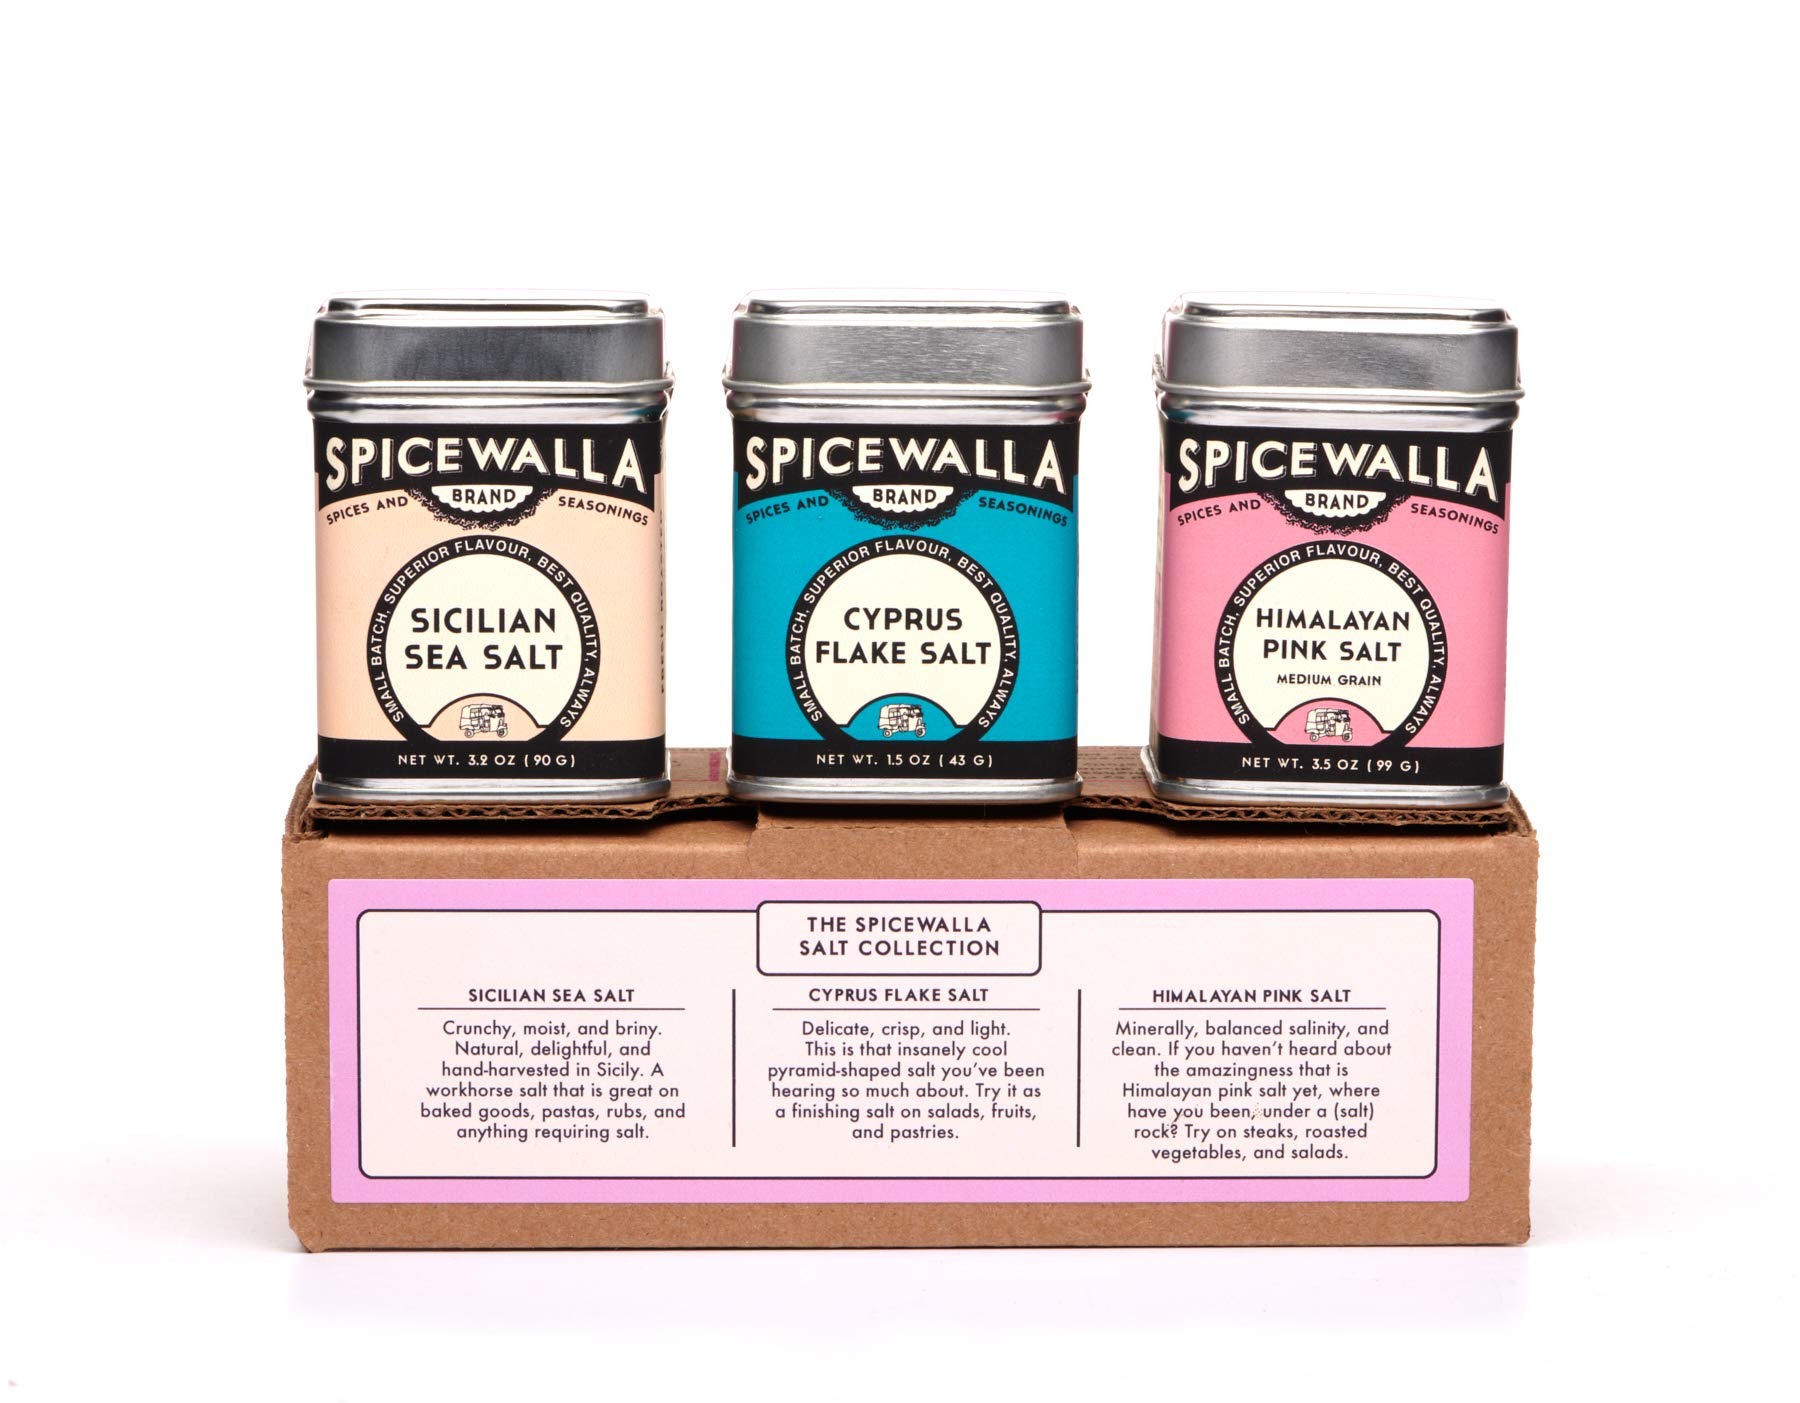
Item Name: Spicewalla Salt Collection 3 Pack | Cyprus Flake Salt, Sicilian Sea Salt, Himalayan Pink Salt | Premium Gourmet Salt Assortment
Bullet Point 1: IN THIS COLLECTION - Gourmet selection of Salts including Cyprus Flake Salt, Sicilian Sea Salt & Himalayan Pink Salt
Bullet Point 2: A SALT FOR EVERY OCCASION - From cooking salts to finishing salts, this collection has you covered. Sicilian Sea Salt: The workhorse of every day cooking - Himalayan Pink Salt: Mineral & Balanced, perfect for meats and veggies - Cyprus Flake Salt: The most splendid pyramid finishing salt you'll ever taste
Bullet Point 3: HIGH QUALITY & SIMPLE INGREDIENTS - Gluten free, Non GMO, KETO & Paleo friendly, No artificial flavors.
Bullet Point 4: FRESH SPICES IN SMALL BATCHES - Spices come from living plants and deserve great care. We order whole spices in small quantities to ensure they’re not sitting on shelves going stale. As soon as we receive an order, we go to work roasting, grinding and packing, to preserve freshness and taste.
Bullet Point 5: CHEF-DRIVEN, GOURMET SPICE BLENDS - Founded by James Beard-nominated chef and restaurateur Meherwan Irani. You’ll find Spicewalla’s unique, distinctive, and customized dried spice blends in award-winning chef’s kitchens nationwide.
Product Description: Spicewalla Salt Collection Three Pack
Value: 8.0
Unit: Ounce

Price: 18.69